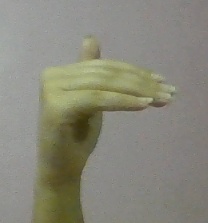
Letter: khaa